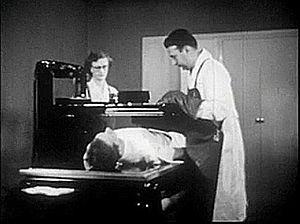
La fluoroscopie, ou radioscopie, est une modalité de la radiologie qui consiste à acquérir en instantané des images dynamiques de l'intérieur des structures.